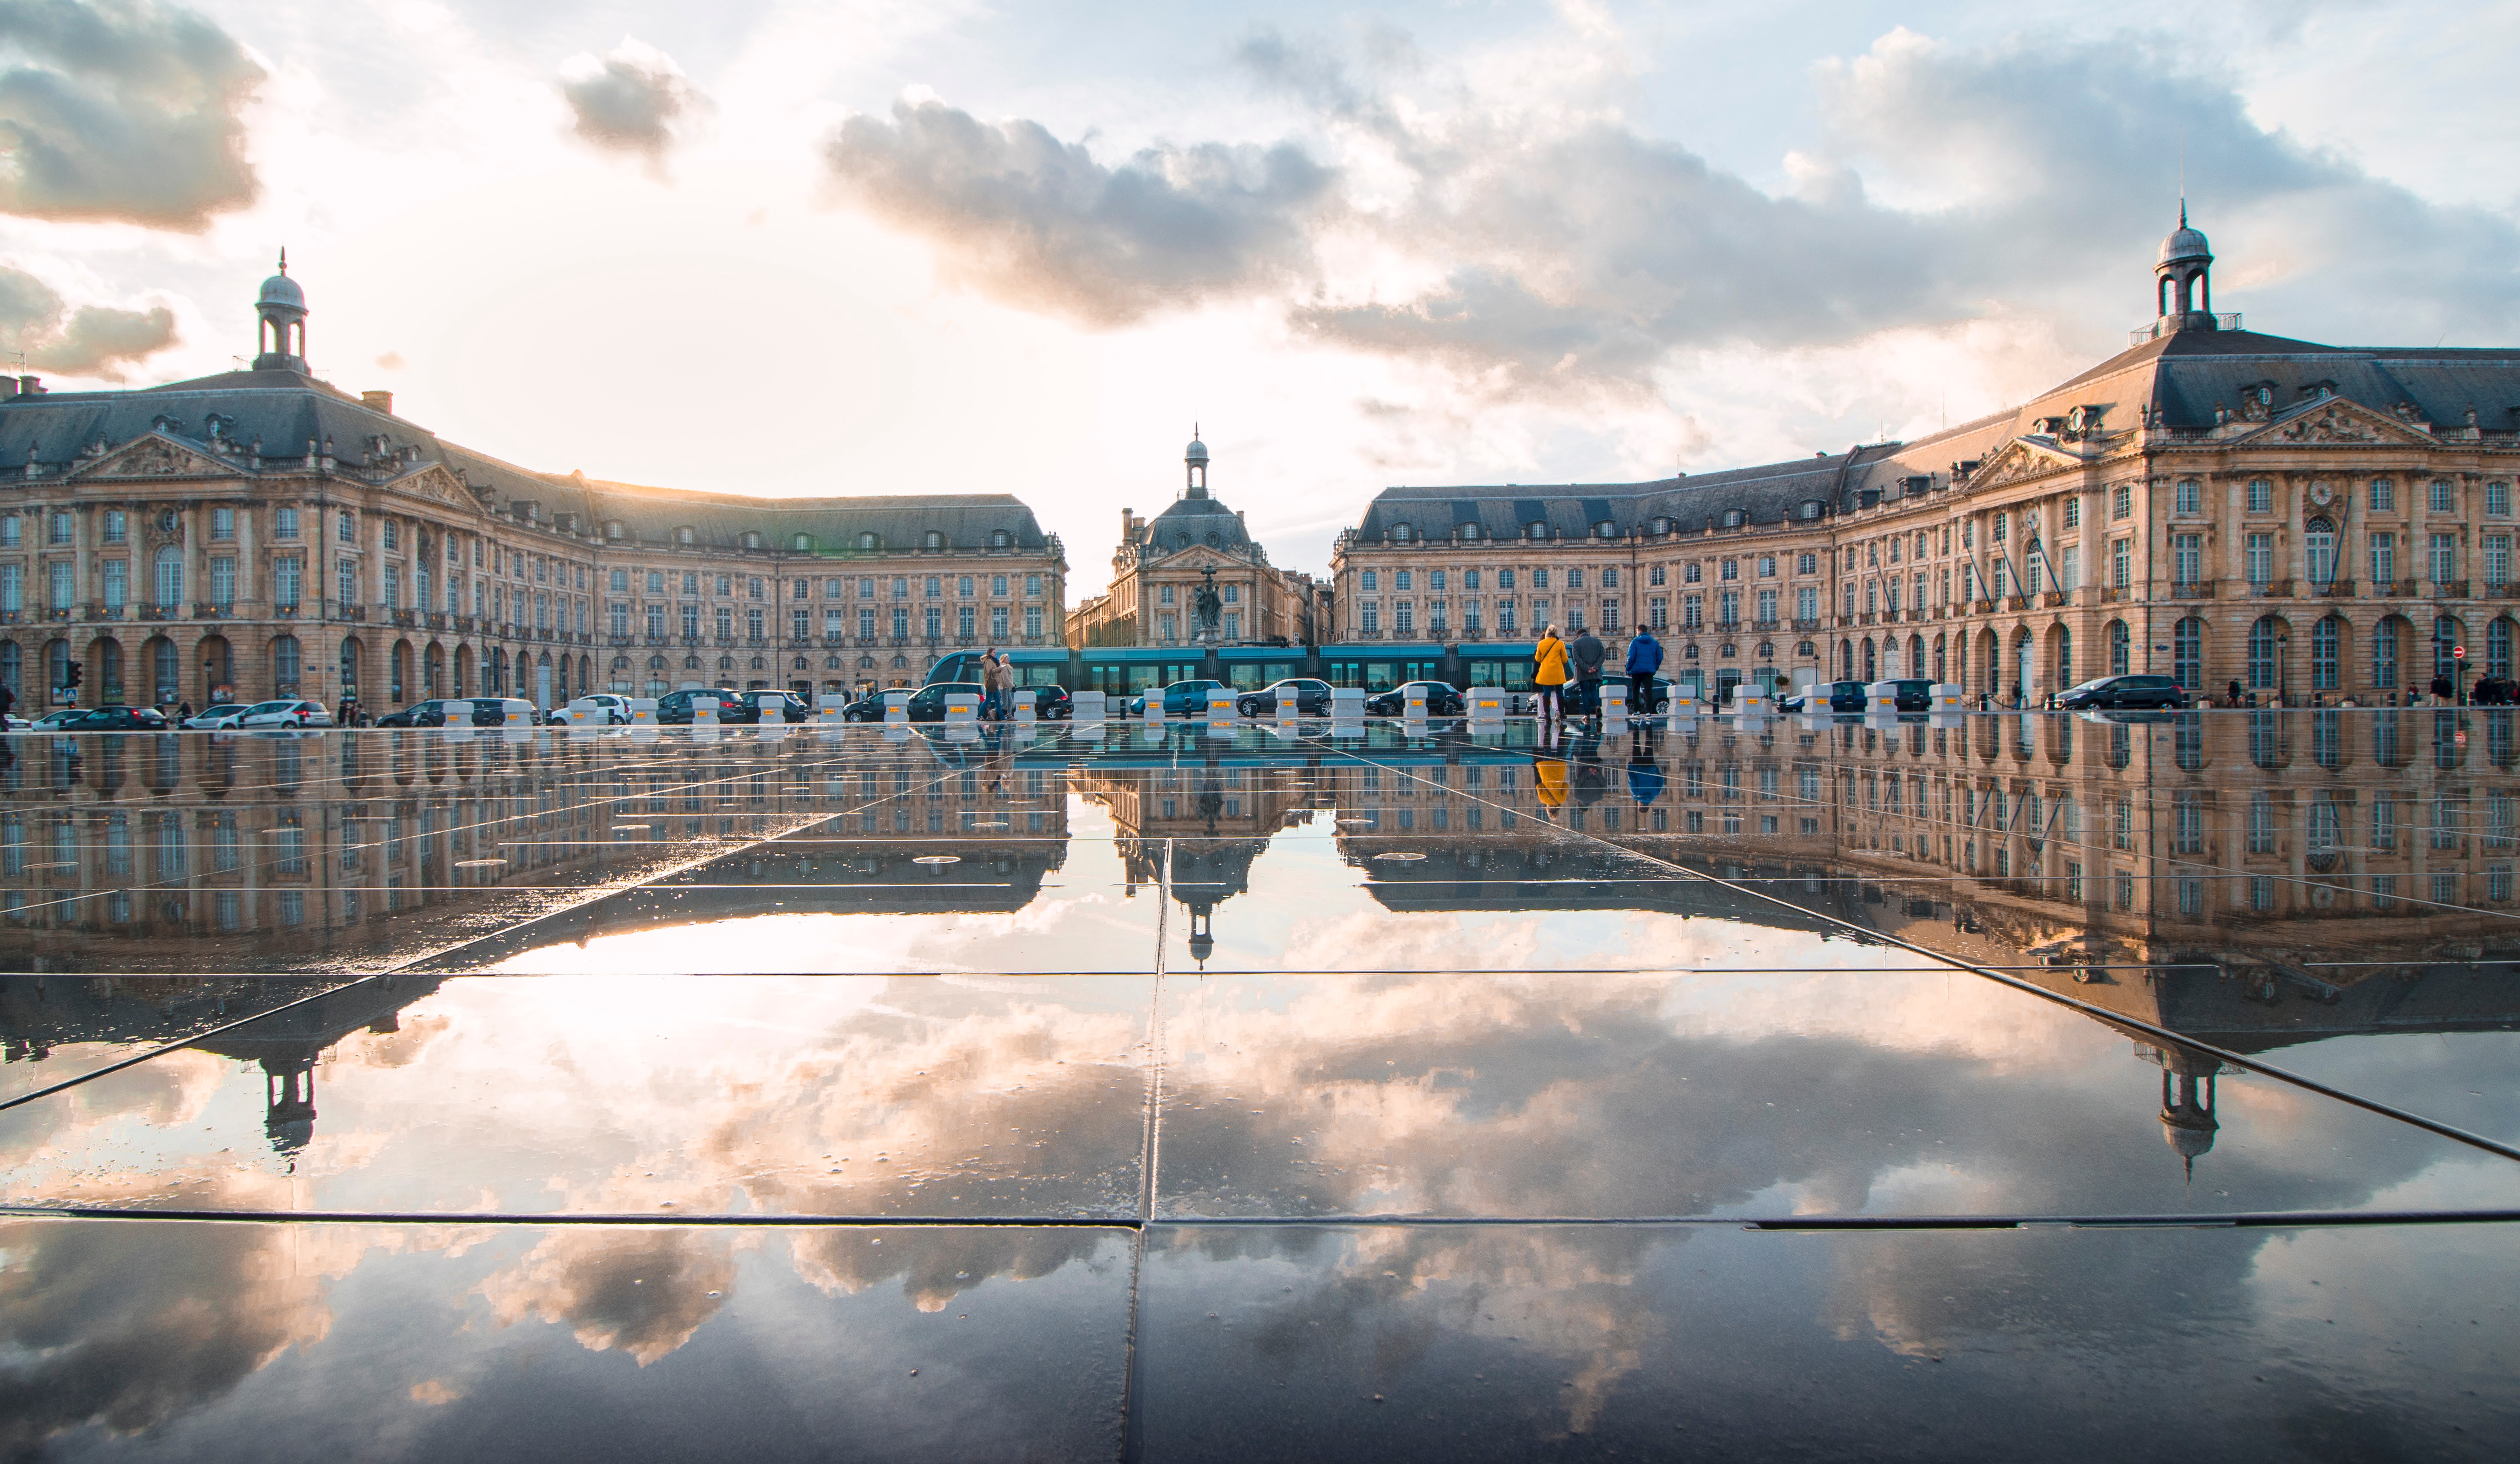
reflection, sky, landmark, cloud, water, reflecting pool, urban area, tourist attraction, morning, symmetry, plaza, sunlight, building, facade, winter, evening, town square, city, tourism, palace, water feature